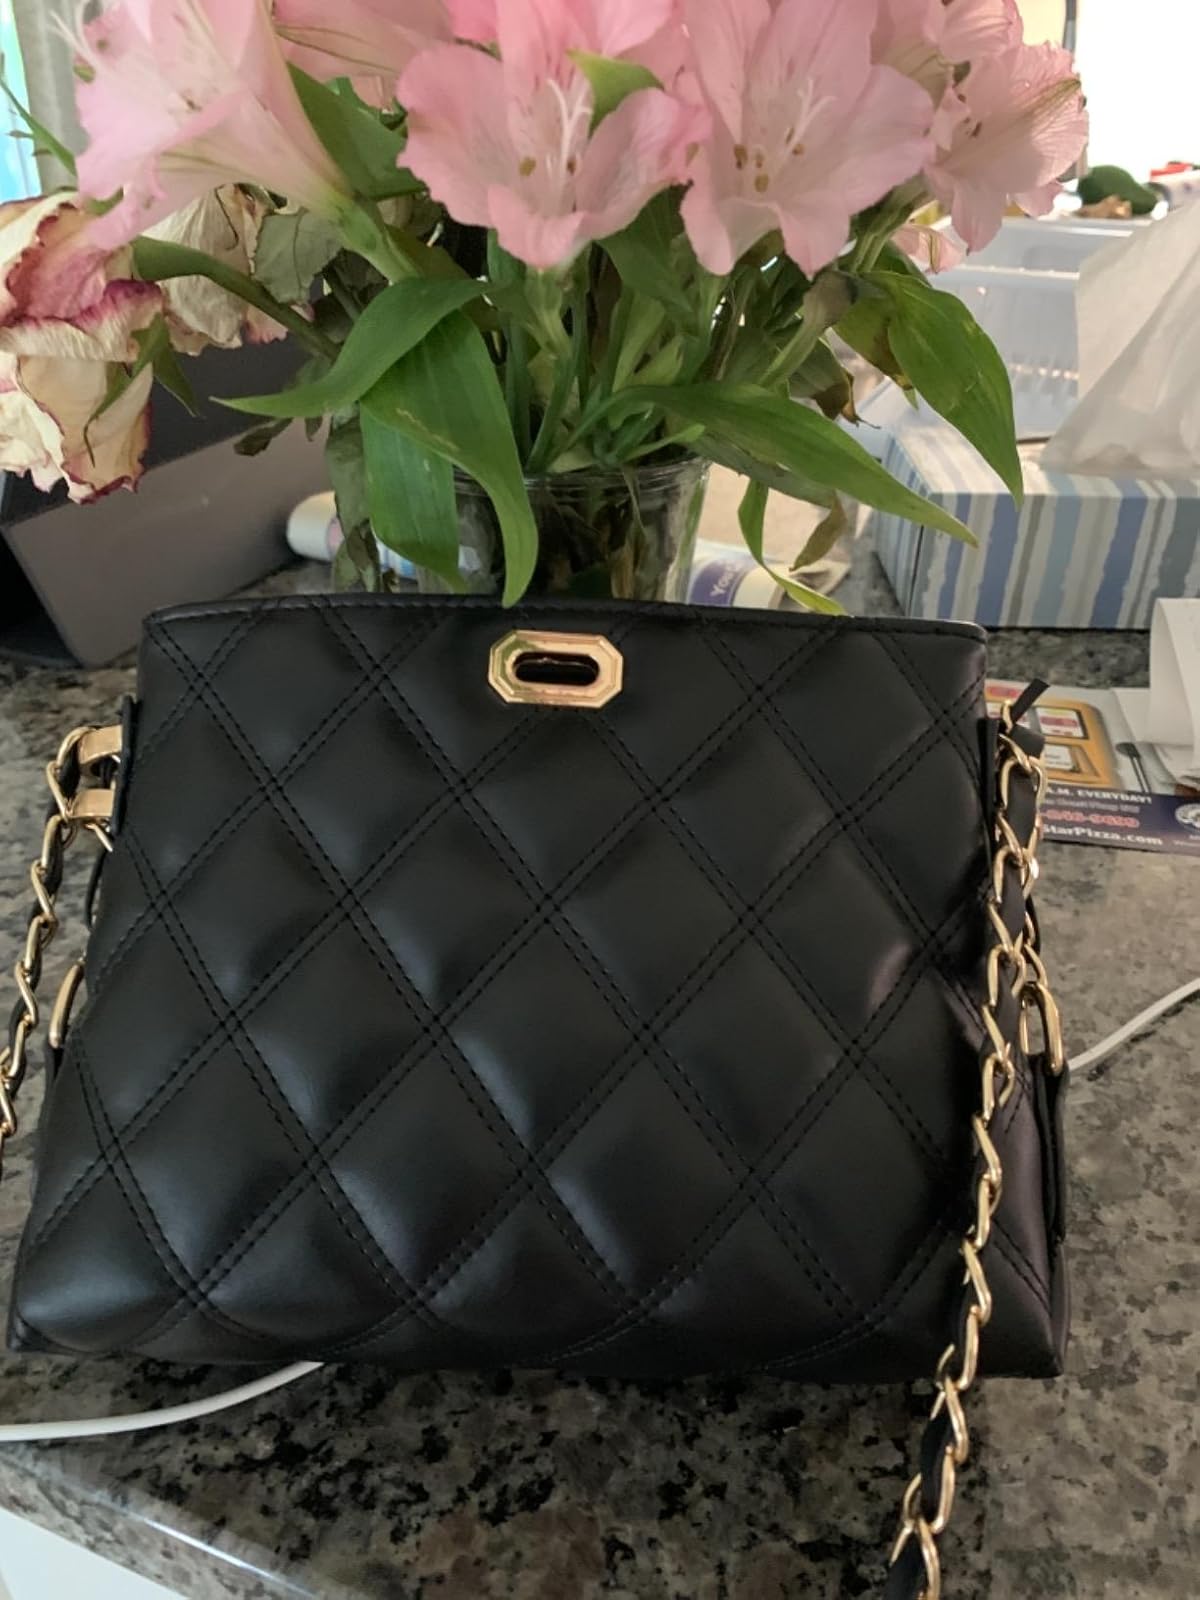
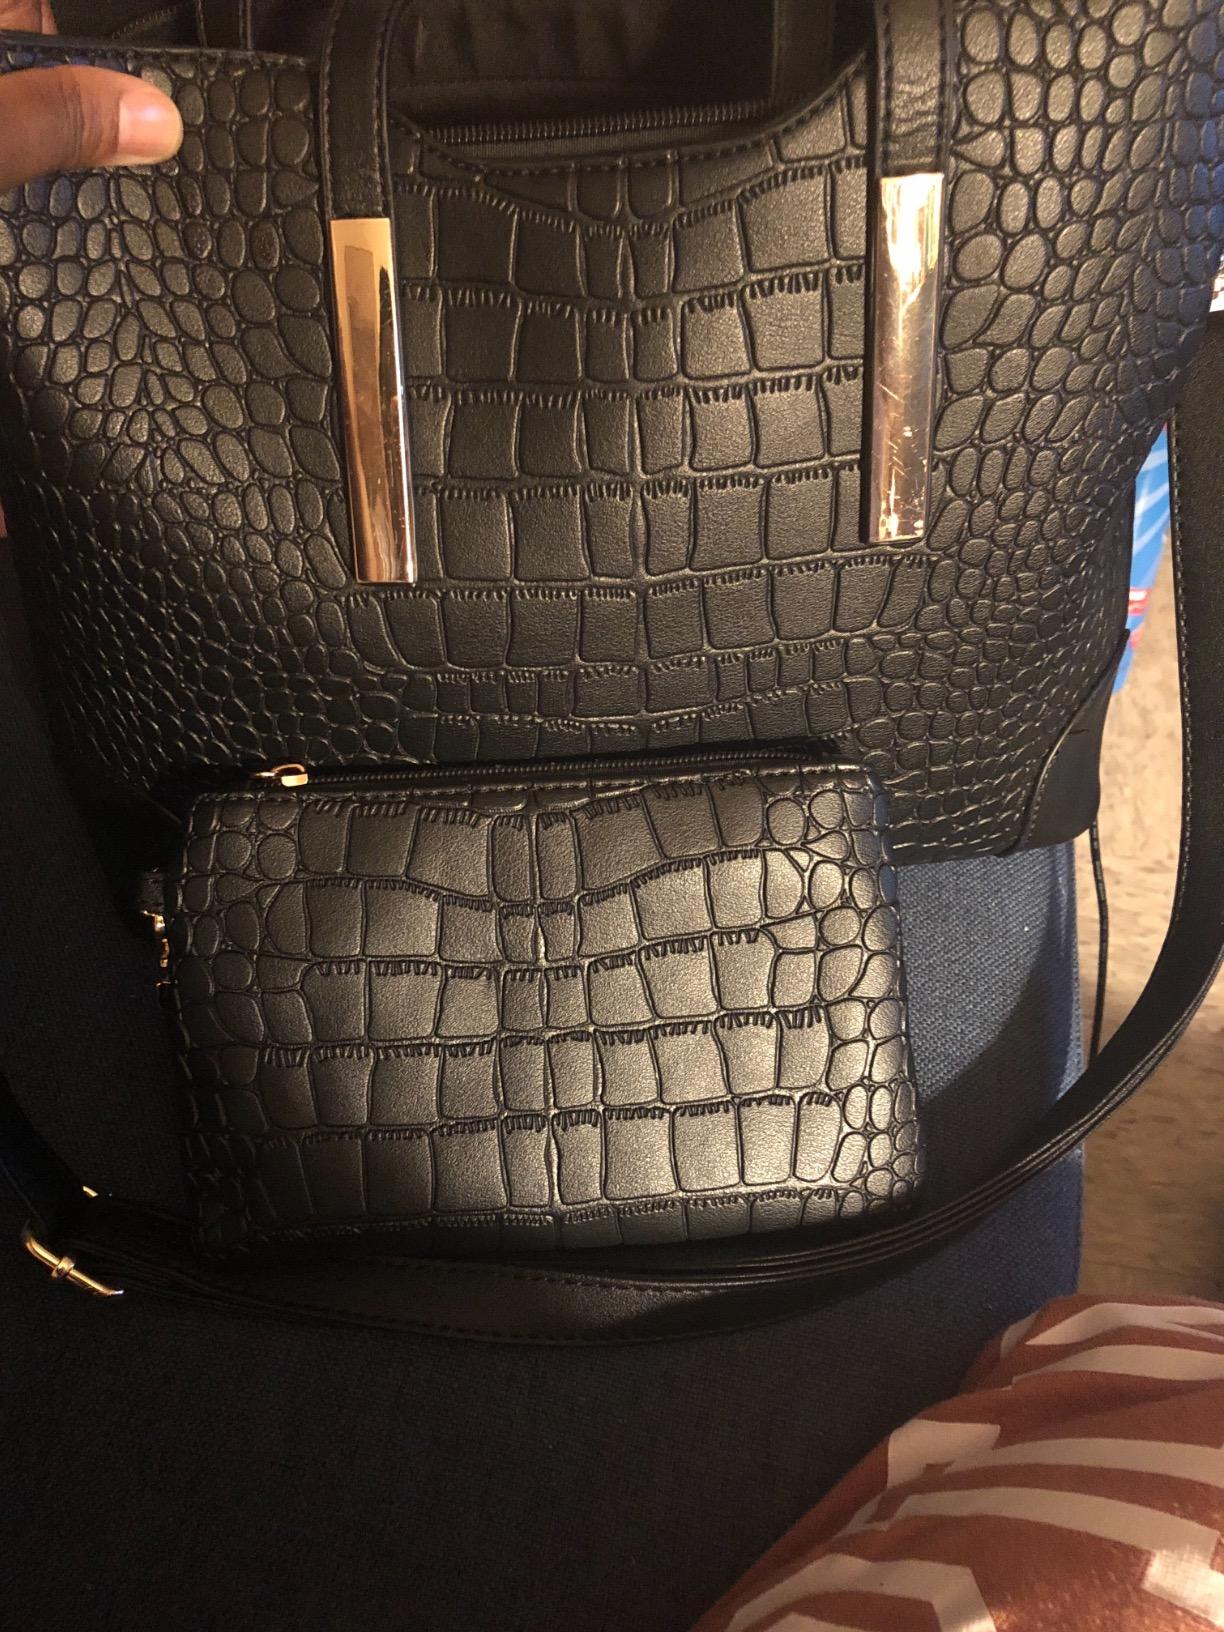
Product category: accessories_handbag
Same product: no